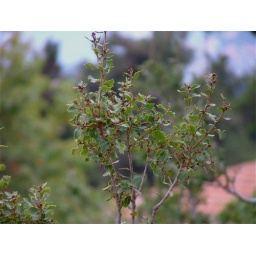
Taken in a forest in the mountains of Lebanon